KBC Group

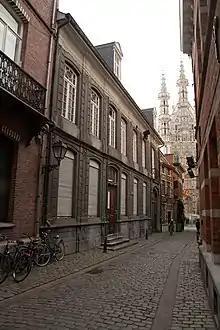
Hotel d'Eynatten in Leuven, since 1925 part of the Volksbank van Leuven headquarters complex

All other KBC Group companies are direct or indirect subsidiaries of these. The main ones are shown in the table: